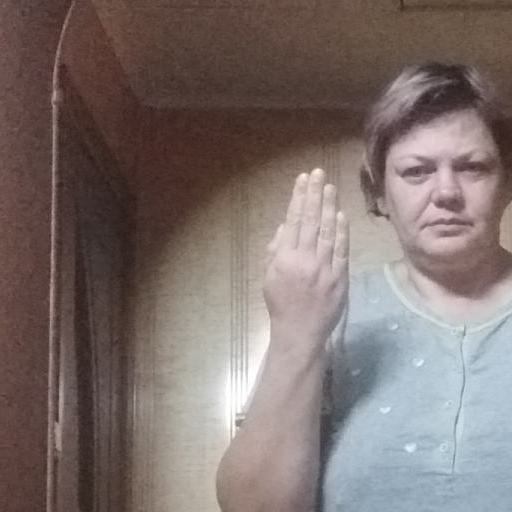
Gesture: stop_inverted